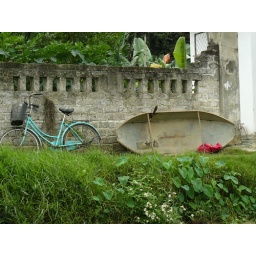
By bike or by boat